Gualtiero Negrini

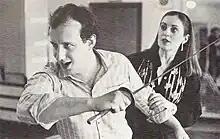
A 20-year-old Gualtiero Negrini with Sharon Graham rehearsing Il Barbiere di Siviglia at Lyric Opera of Chicago in 1980

Gualtiero Negrini began his studies at a very early age as a pianist and conductor under former Berlin Philharmonic conductor Fritz Zweig, and Dr. George Dawson of California State University, Long Beach. He conducted his first performances at the age of 13, a two-piano performance of Madama Butterfly with a small local amateur opera company. In his subsequent teen years, he continued conducting productions with full orchestra of Don Pasquale, Faust, and Lucia di Lammermoor.